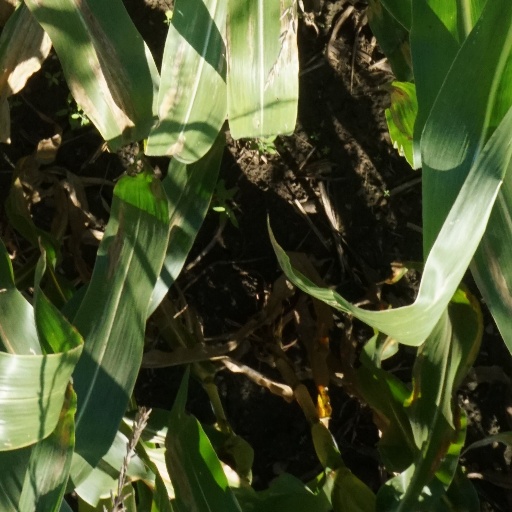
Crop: maize; corn